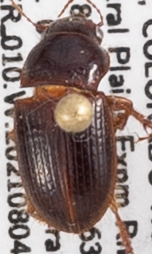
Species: Piosoma setosum
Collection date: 2021-08-04
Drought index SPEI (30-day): -1.106
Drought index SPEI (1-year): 0.03
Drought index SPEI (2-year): -0.446